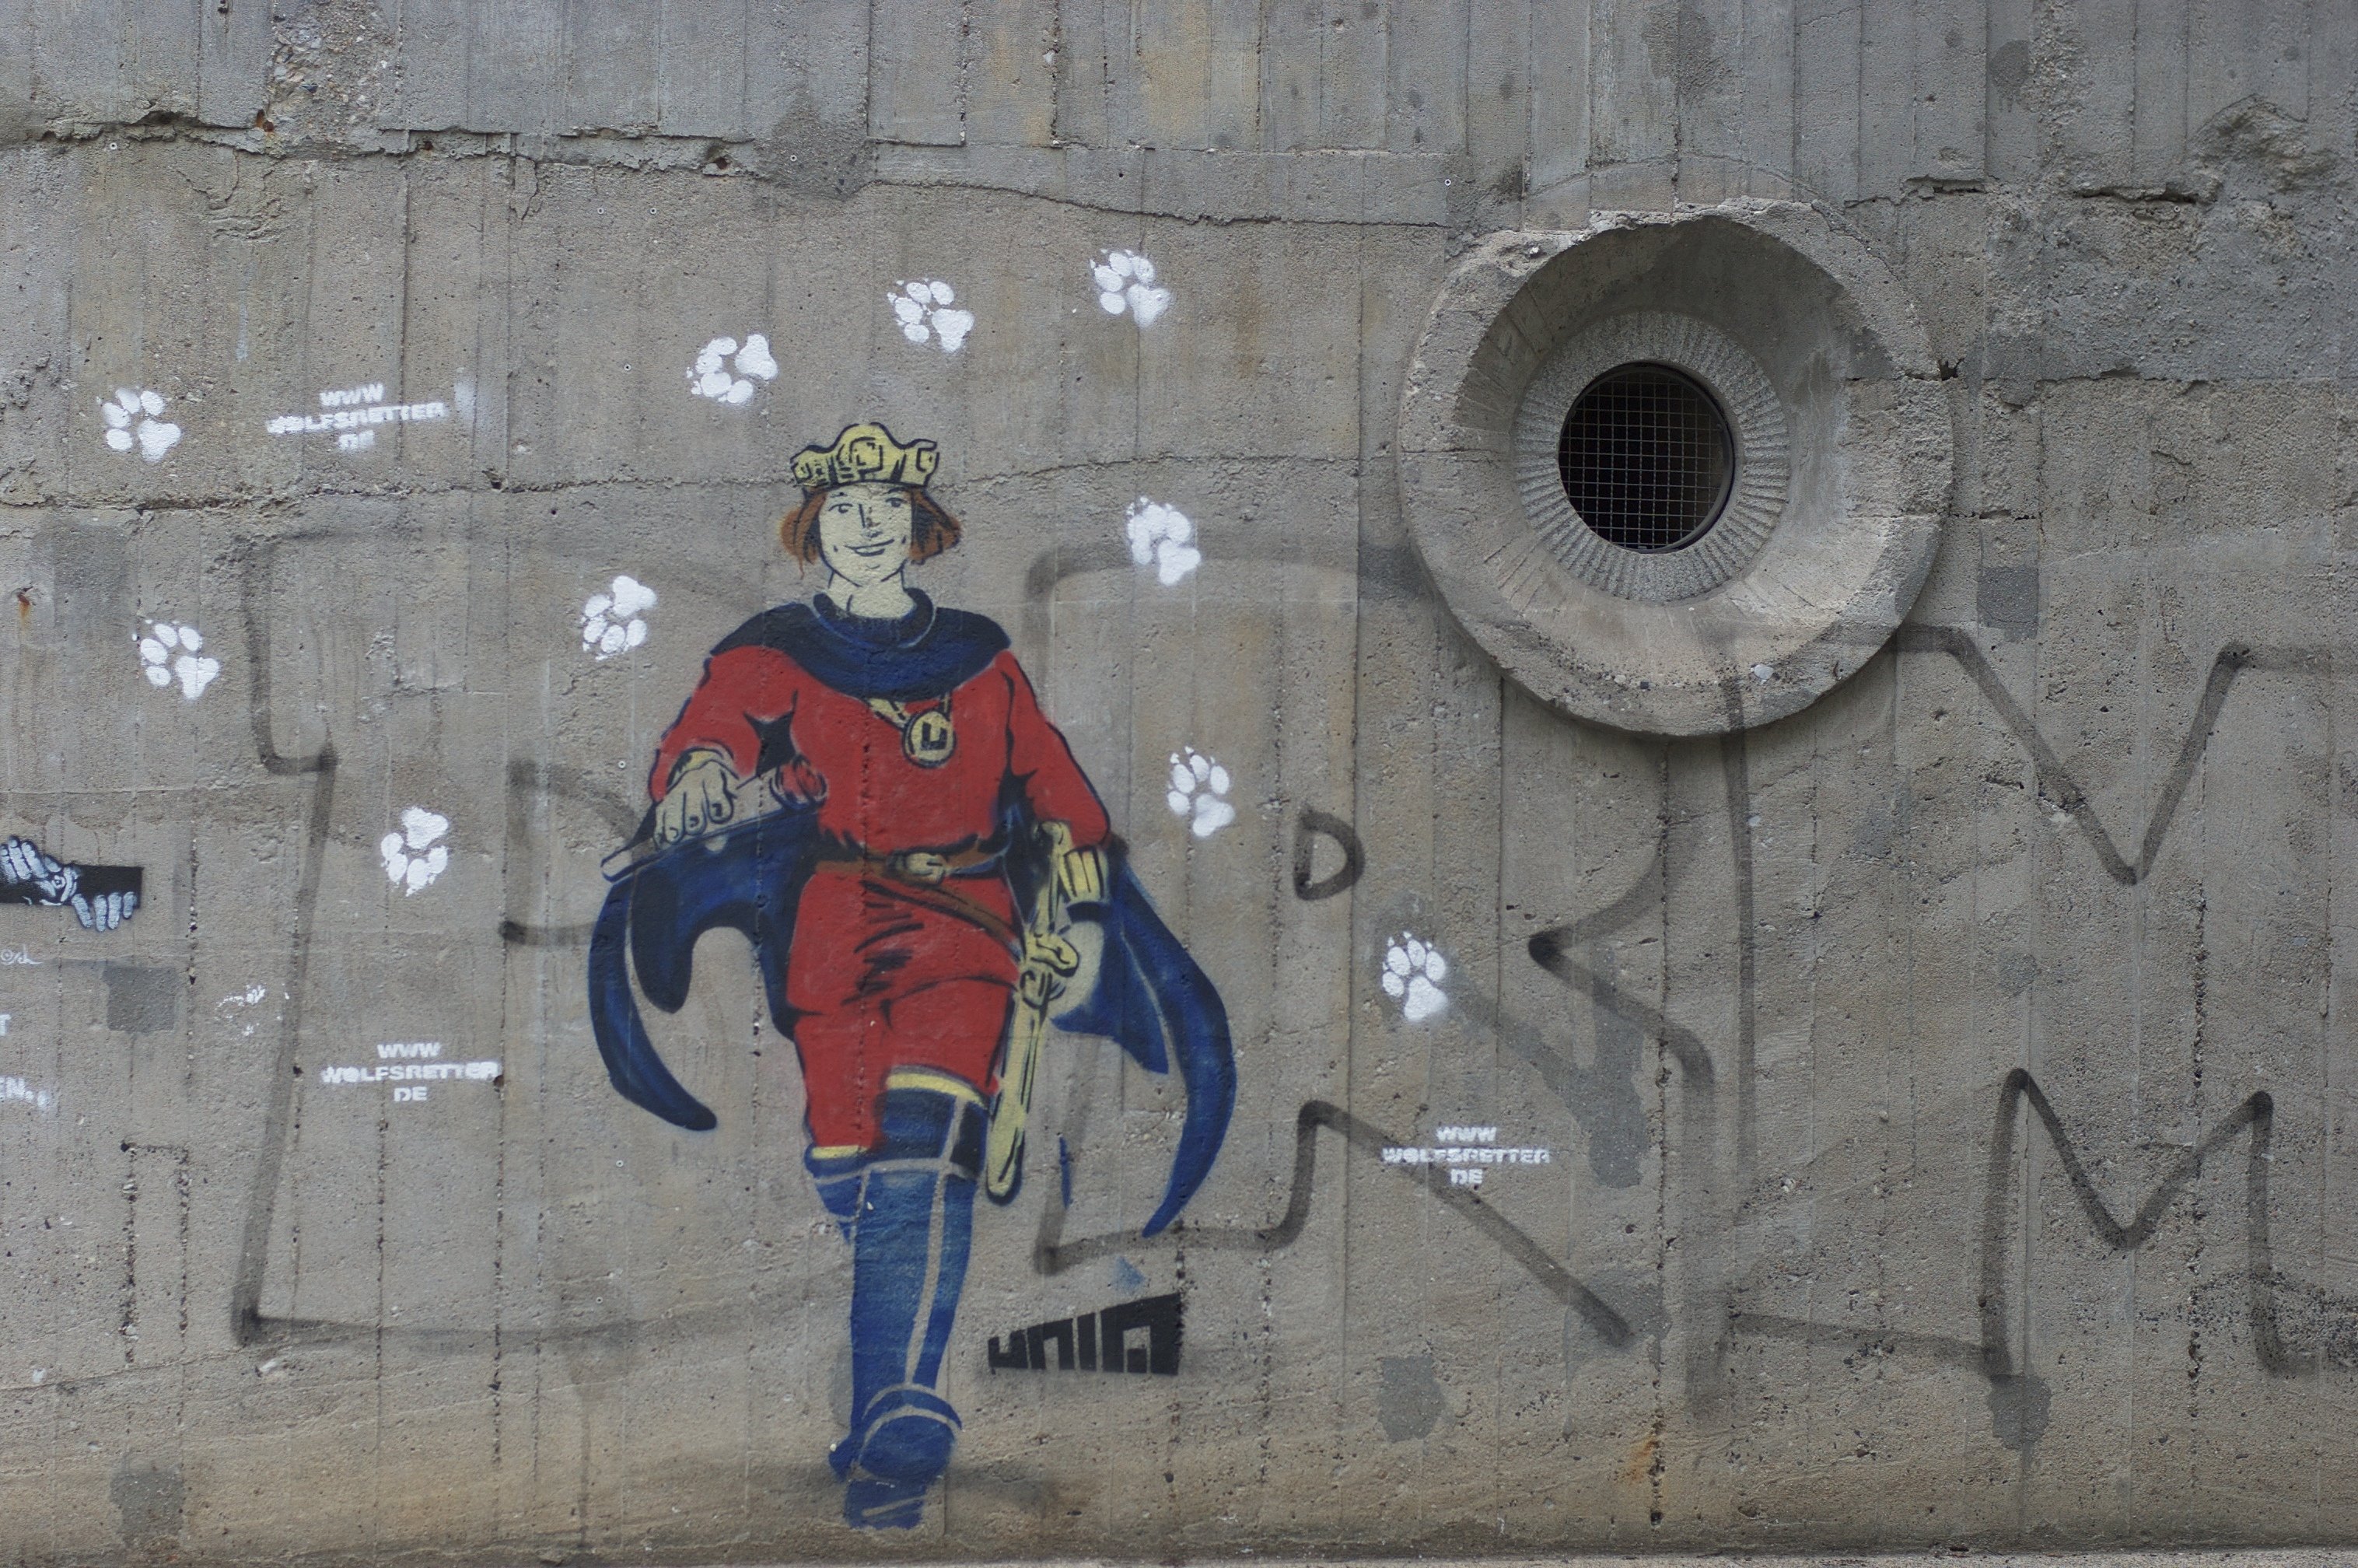
wall, graffiti, street art, art, 2012, f14, mural, rawtherapee, germany, deutschland, berlin, pentax, lenstagged, steffenzahn, guessedberlin, k100d, justpentax, iamflickr, cosina, voigtlander, 58mm, nokton, 58mmf14, 58mm14, nokton58mmf14slii, 58mmf14nokton, gwblunamtra, cosinavoigtl nder, voigtl ndernokton58mmf14